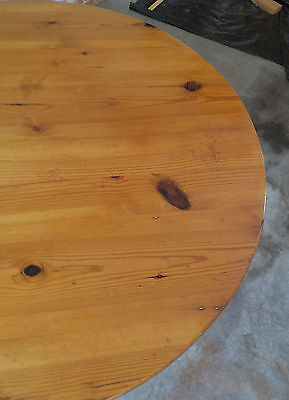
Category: table